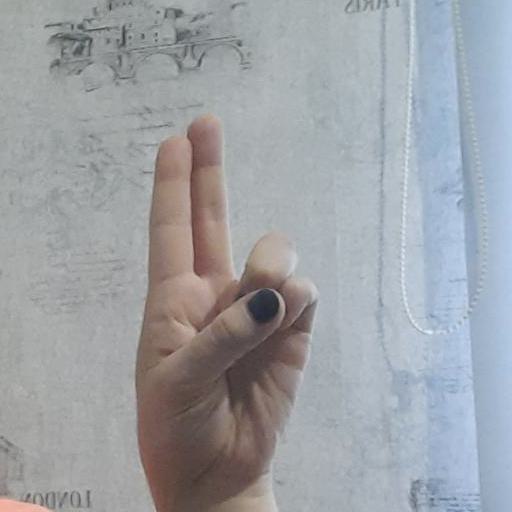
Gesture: two_up